Andrew Cotter

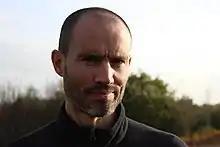
Cotter in May 2020

Andrew Douglas Millar Cotter (born 20 July 1973) is a Scottish sports broadcaster working primarily for the BBC, covering mainly golf and rugby union, but also tennis, athletics and the Boat Race.